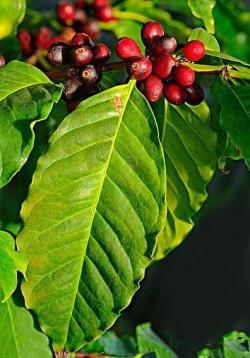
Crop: unknown
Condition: coffee